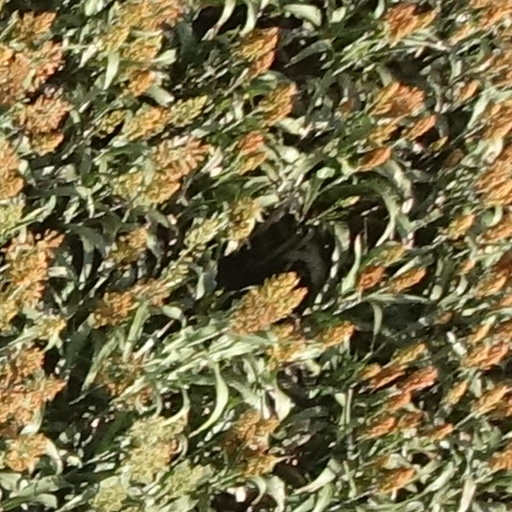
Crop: sorghum